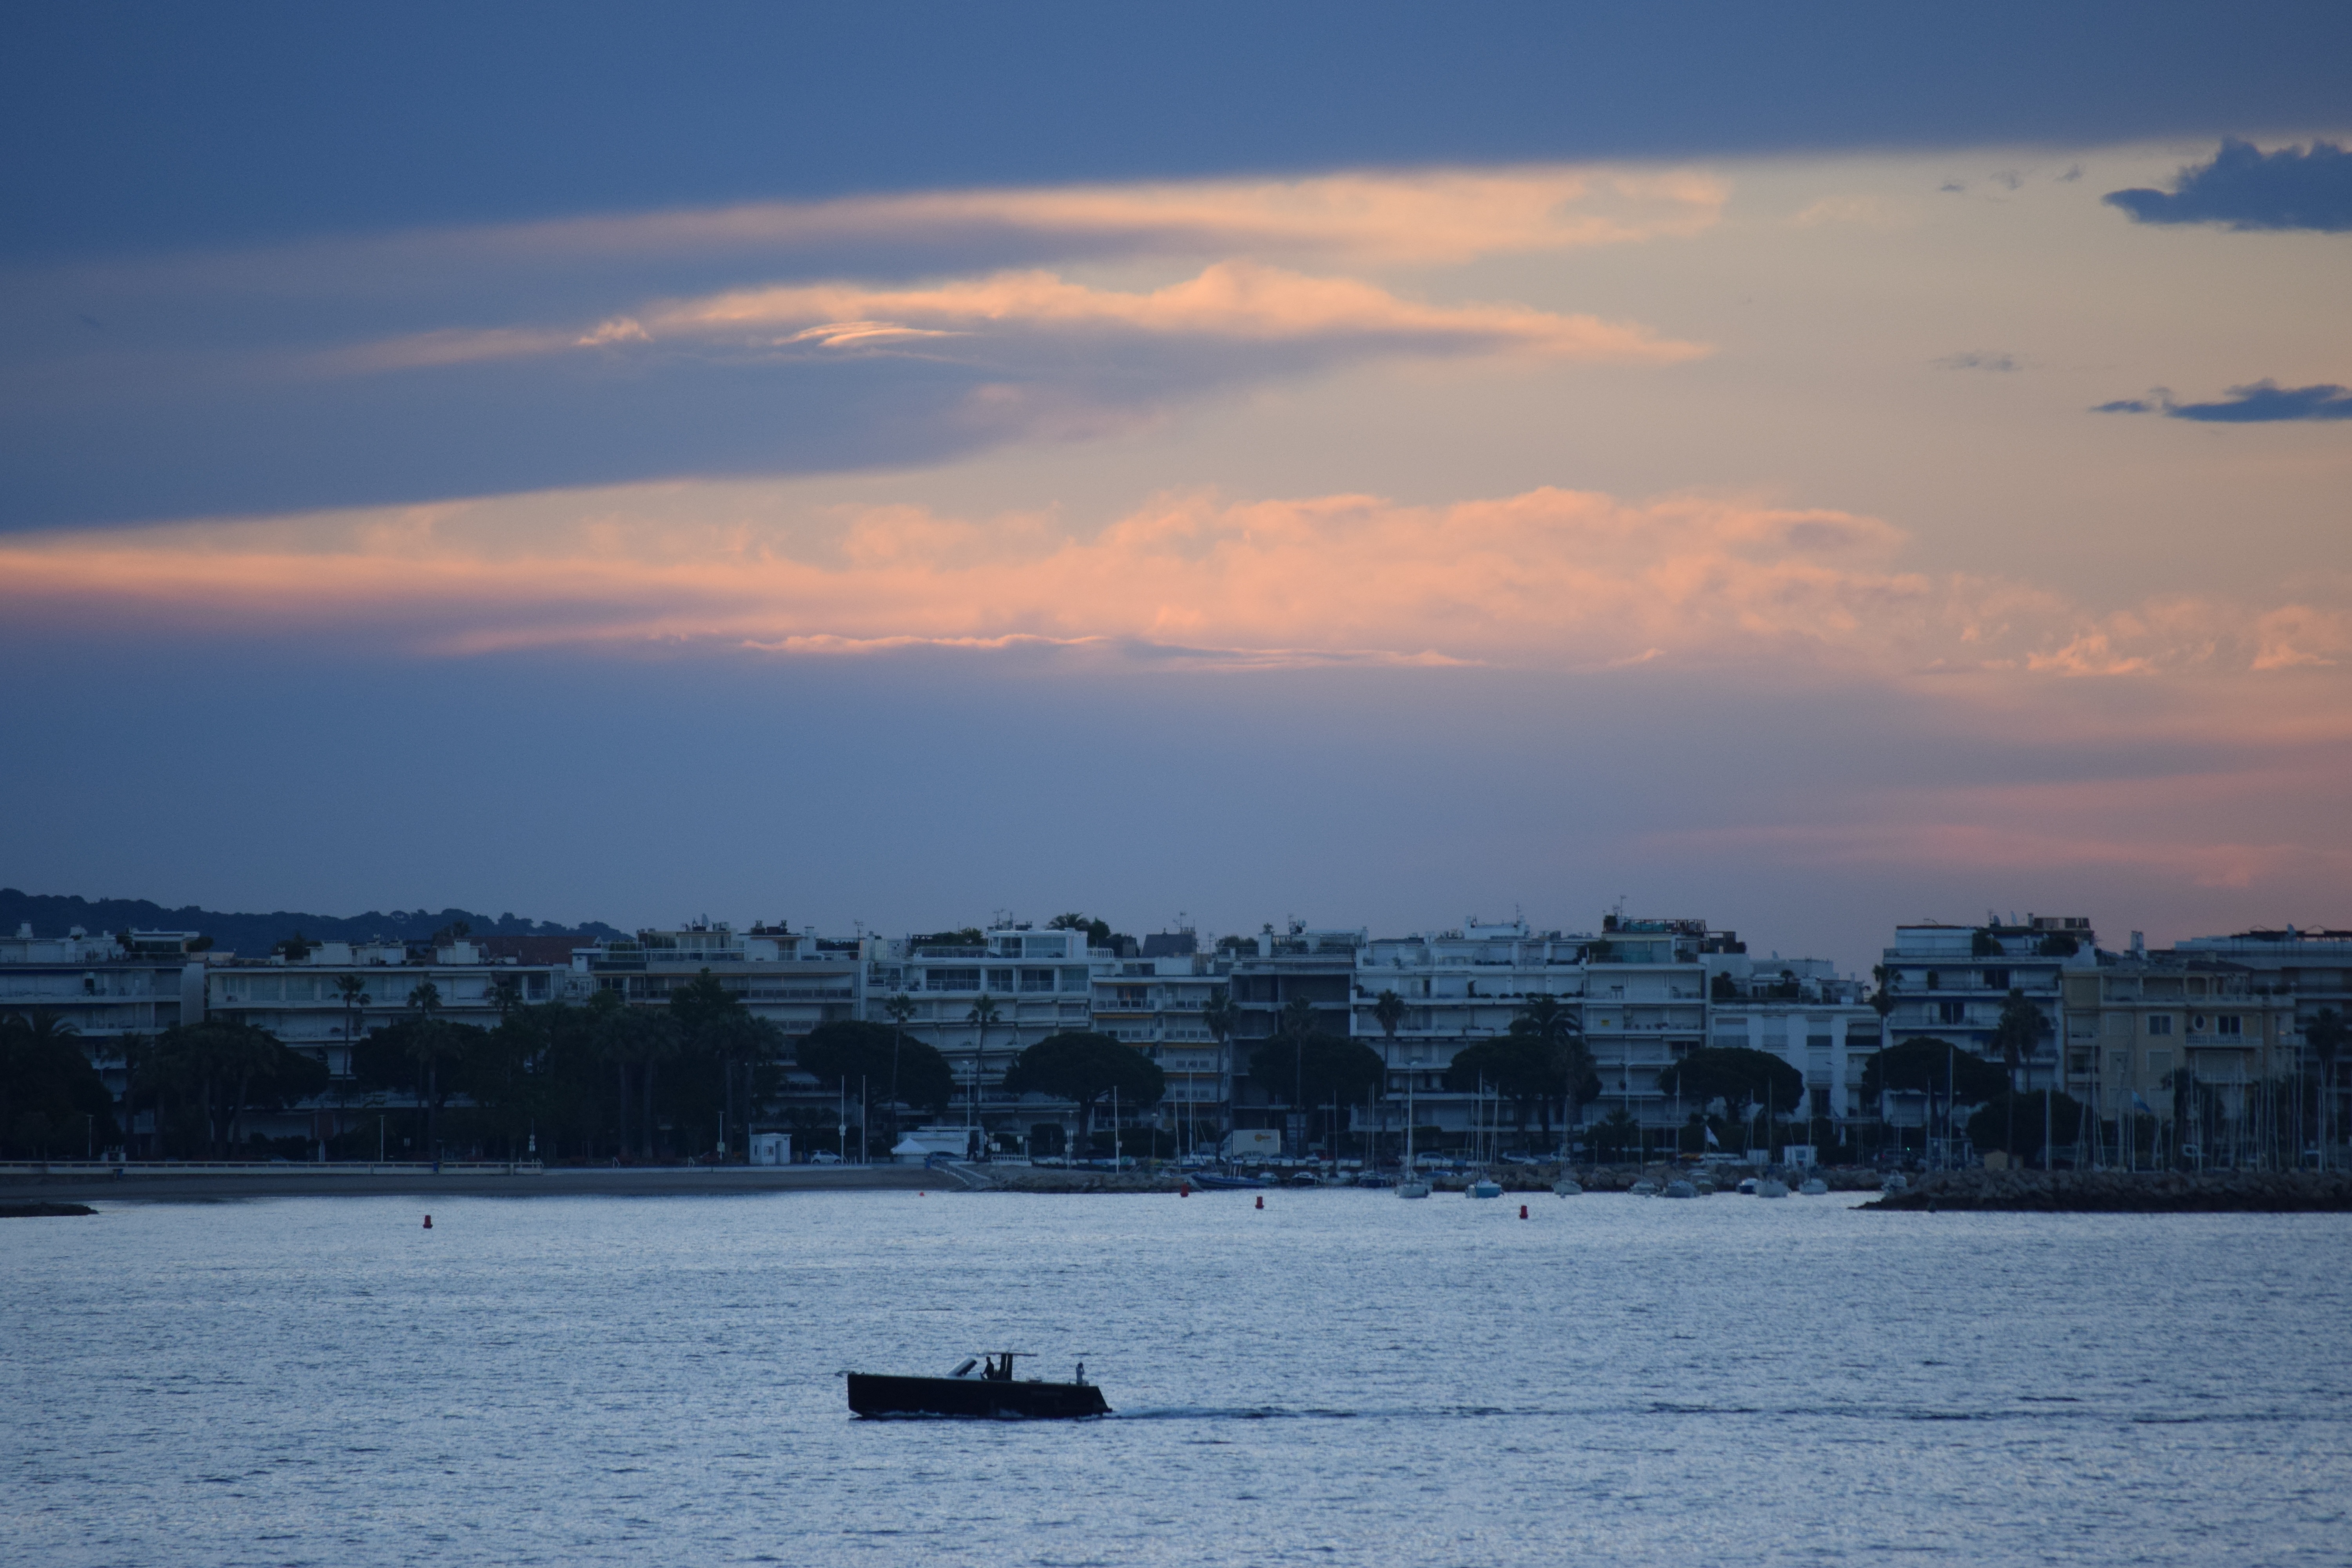
sea, coast, ocean, horizon, cloud, sky, sunrise, sunset, boat, skyline, sunlight, morning, shore, wave, lake, dawn, river, travel, dusk, france, europe, evening, reflection, mediterranean, vehicle, bay, body of water, riviera, cannes, atmospheric phenomenon